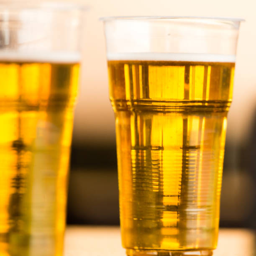
fresh beer in a plastic glass on the table